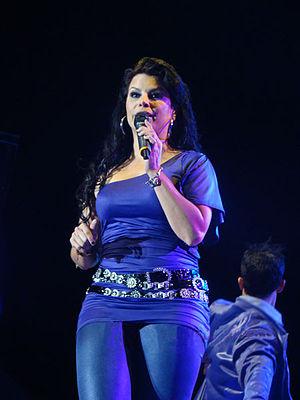
Olga Tañón, est une chanteuse portoricaine de merengue et de ballades romantiques.